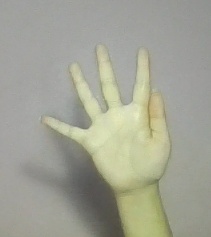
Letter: sheen